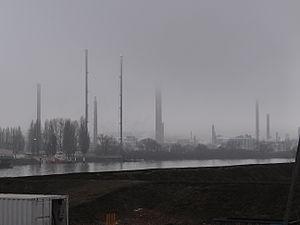
Photographie de la raffinerie de Petit-Couronne prise un matin de janvier 2013
La raffinerie de Petit-Couronne était une raffinerie de pétrole située à Petit-Couronne, en Seine-Maritime.